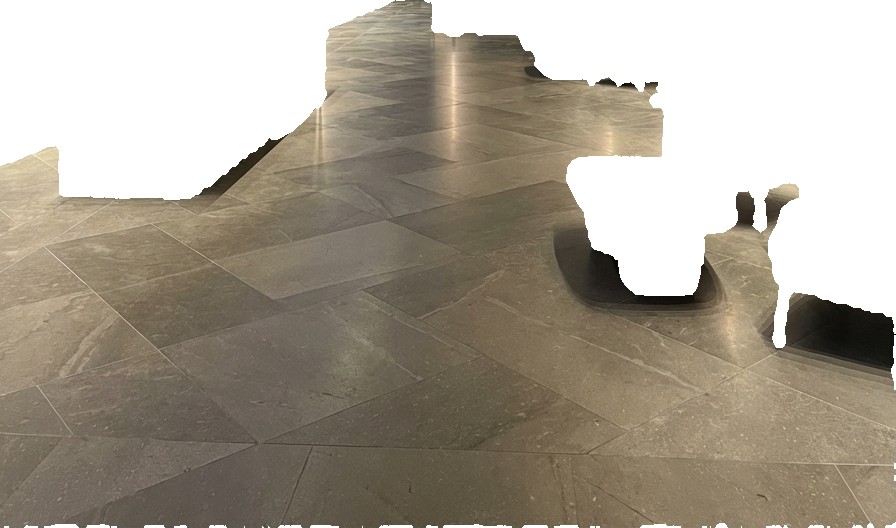
Surface category: floors